Alexander Baring, 6th Baron Ashburton

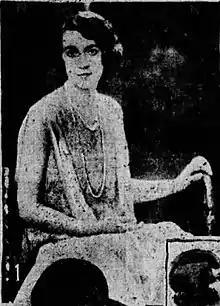
Doris Harcourt

On 17 November 1924, he was married to Doris Mary Thérèse Harcourt (1900–1981), the eldest daughter of Lewis Harcourt, 1st Viscount Harcourt, and the former Mary Ethel Burns (a niece of J. Pierpont Morgan and granddaughter of Junius Spencer Morgan). Through her, the family acquired the famous 'Harcourt emeralds'. Together, they were the parents of two sons: